Roman Catholic Diocese of Cortona

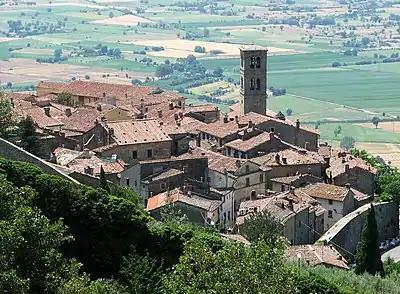
Cathedral of Cortona

The diocese of Cortona was a Roman Catholic ecclesiastical territory in central Italy, which existed from 1325 to 1986. It was immediately subject to the Holy See.